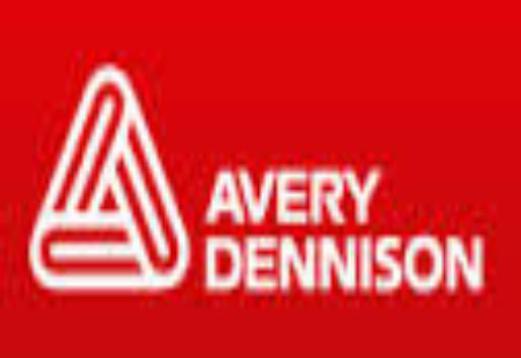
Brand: avery dennison-2
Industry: Others